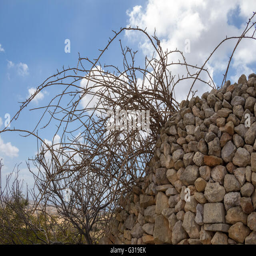
fence made of stones picked from the field , which the fence is lining .